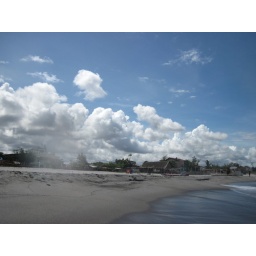
ohhh...forgot to shake off the water at the lens...tsk tsk tsk...the clouds were beautiful in this angle...